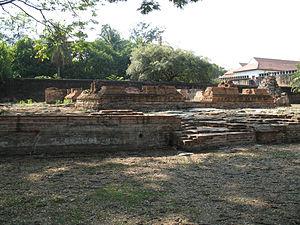
Le palais du roi Narai, ou Phra Narai Ratchaniwet, a été bâti en 1666 par le roi d'Ayutthaya Narai le Grand dans sa nouvelle capitale Lopburi. Il a été rénové par le roi Mongkut en 1856. C'est aujourd'hui un musée.